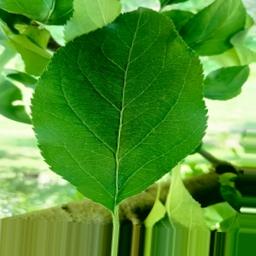
Label: Healthy